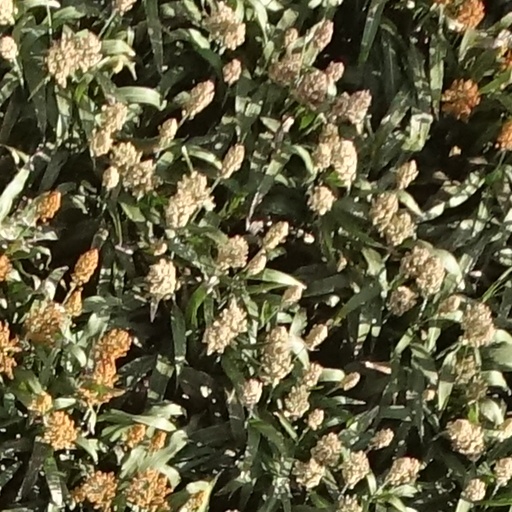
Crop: sorghum